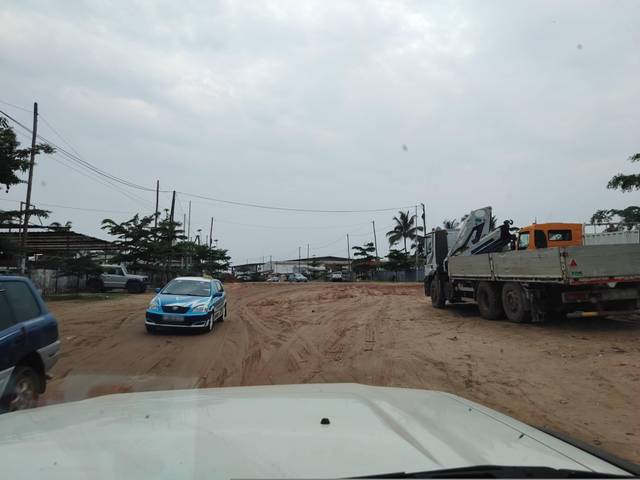
Region: Congo
Coordinates: -4.777, 11.857